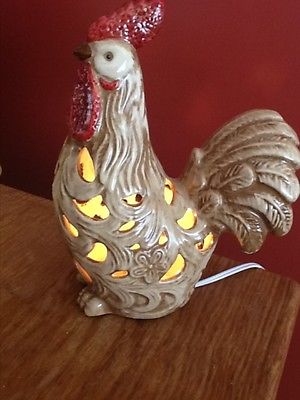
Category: table